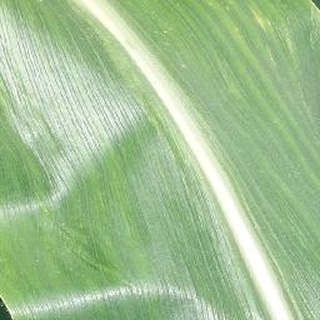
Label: healthy_corn